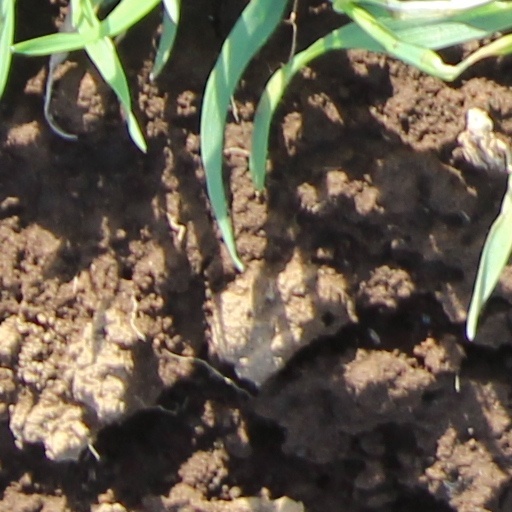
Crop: wheat